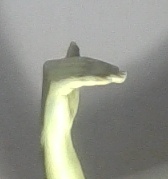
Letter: khaa